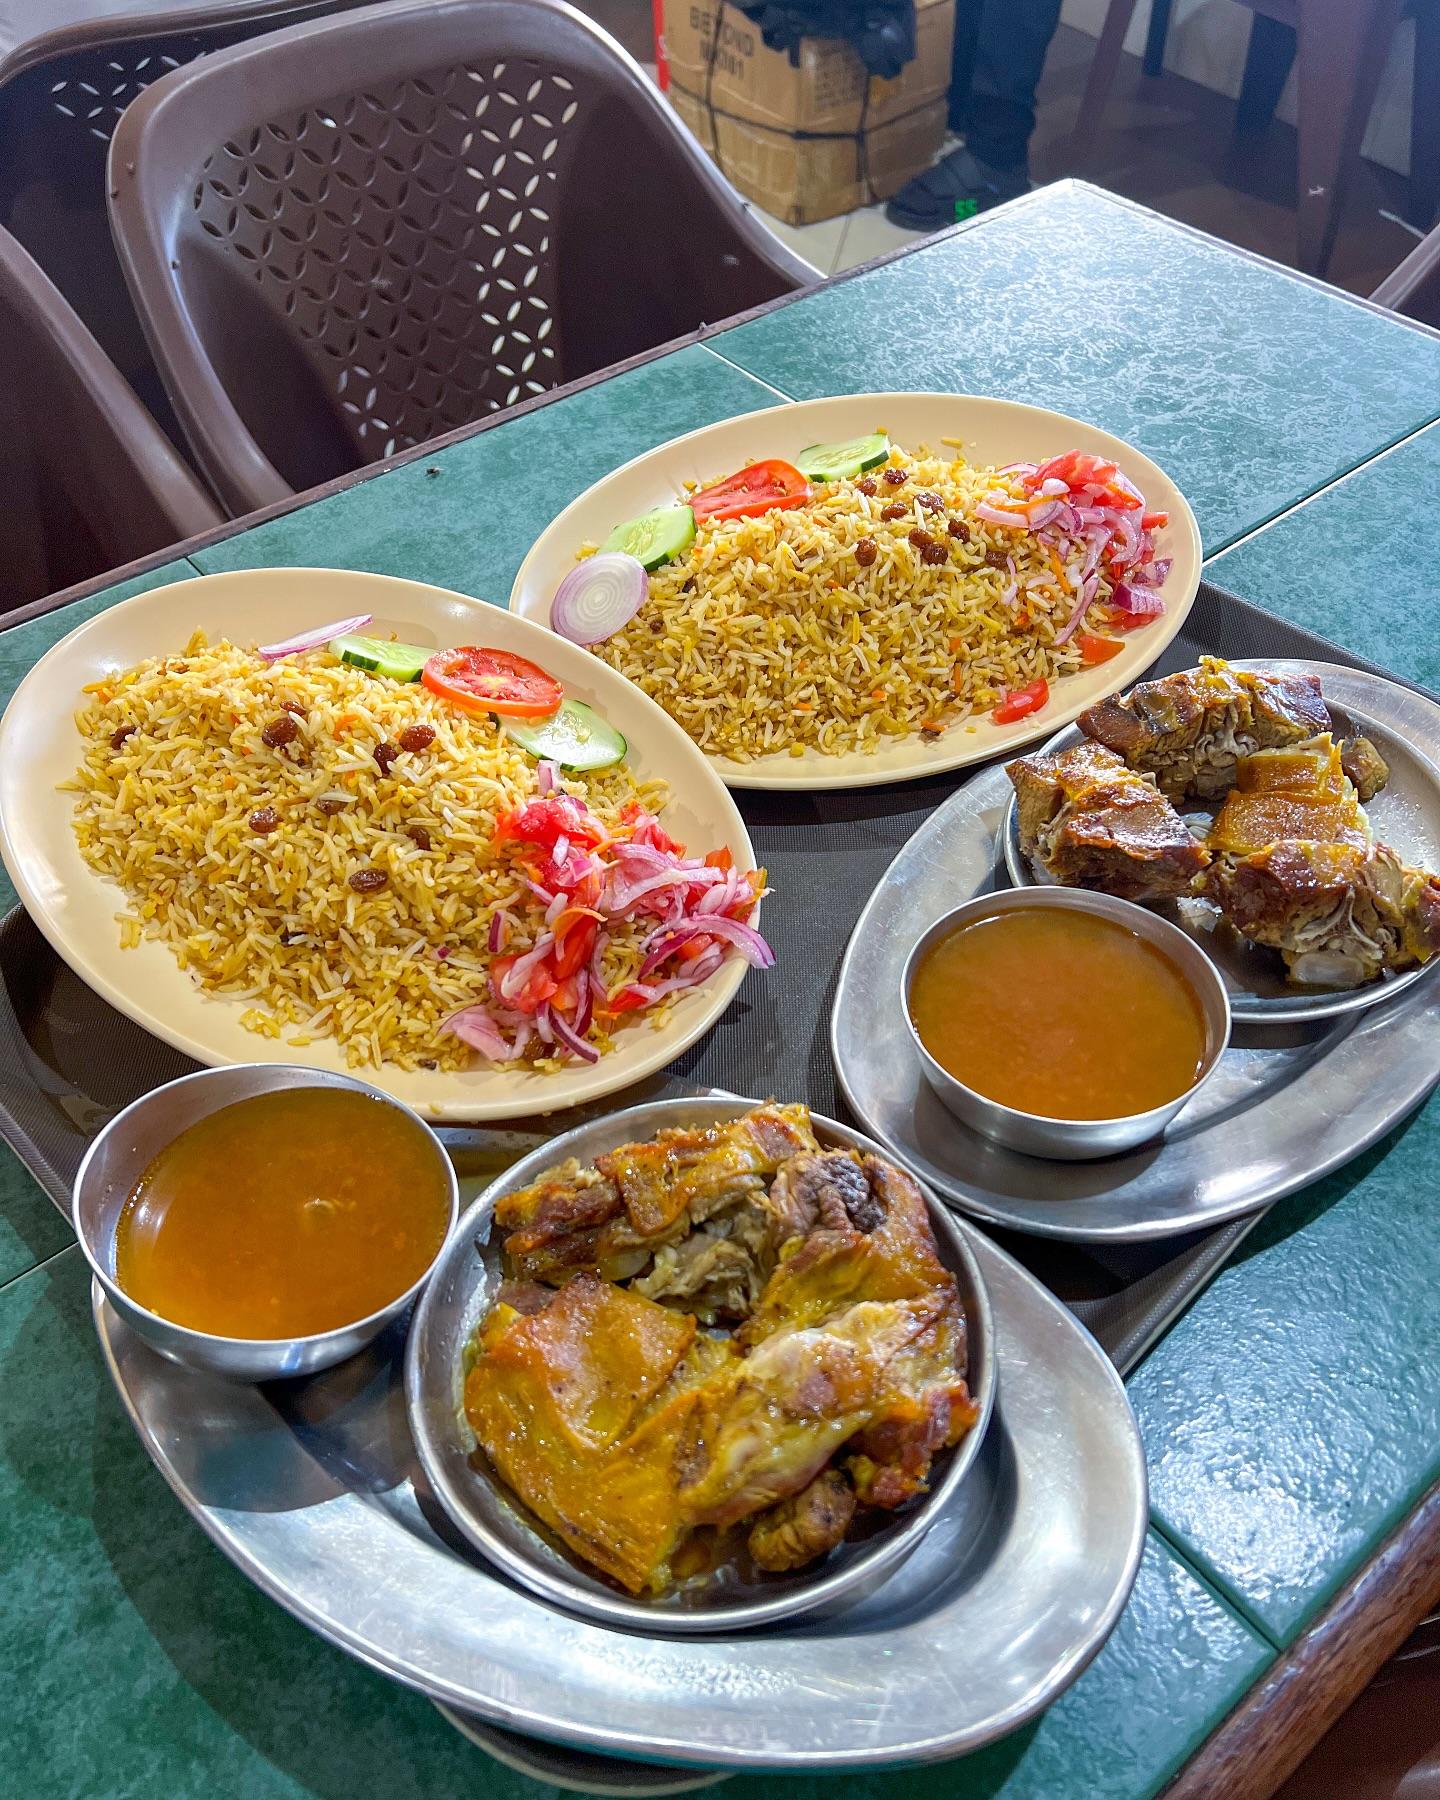
Meza ina rangi ya samawati. Juu ya meza hiyo kuna vyakula vya aina tofauti tofauti. Kama vile; nyama, supu, mchele na kachumbari.